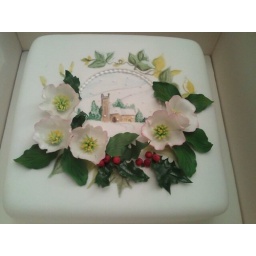
Rich (&amp;amp; very alcoholic!) fruit cake covered in paste and decorated with sugar leaves and flowers and hand painting.